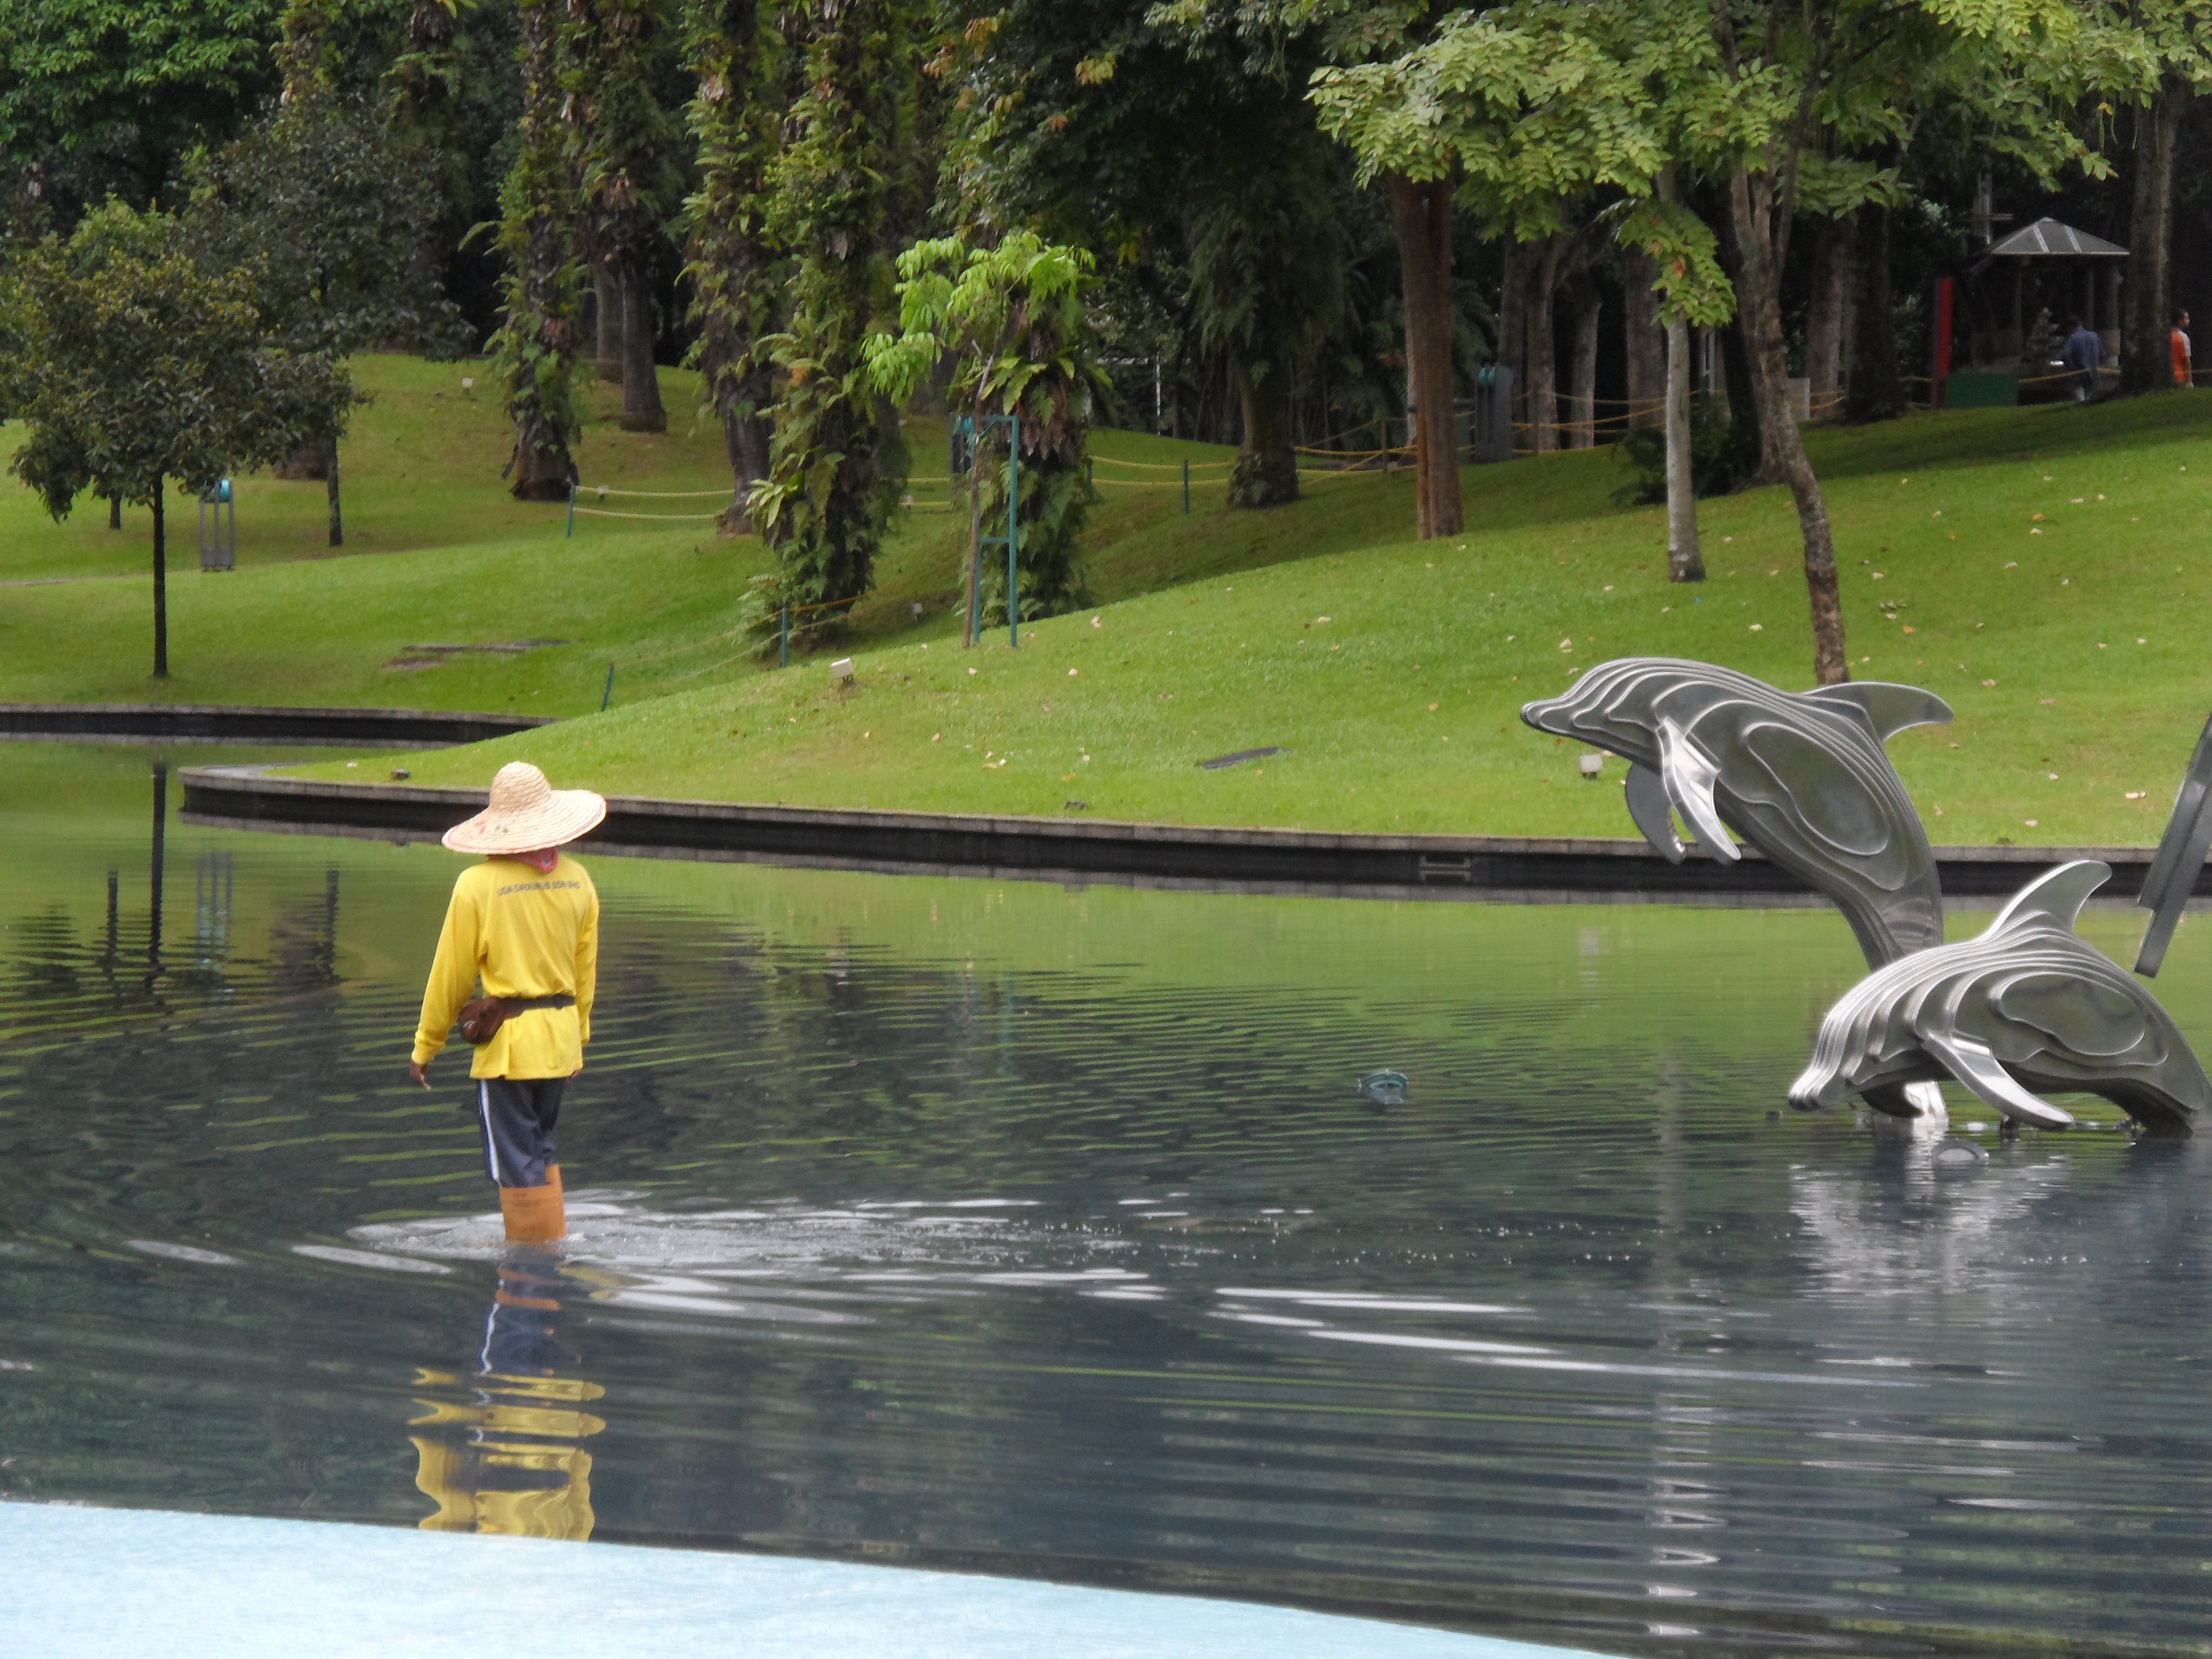
landscape, tree, water, grass, bird, plant, lake, seabird, recreation, pool, pond, statue, green, reflection, splash, park, reservoir, leisure, stroll, bank, design, vertebrate, water park, malaysia, dolphins, water bird, water feature, watercourse, fish pond, water resources